Janet Wallis

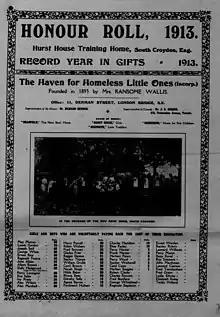
1913 honour-roll mentions Mrs (Janet) Ransome Wallis

Wallis created the "Mission of Hope" in Croydon in 1893 when it was called the "Haven of Hope for Homeless Little Ones". Adoption would not be regulated for another thirty years so babies could be offered for adoption with little legal oversight. The matron there would take in unmarried mothers and they had to keep to strict rules. Church attendance was expected. Wallis saw the home's role as caring for the child but also to "reform" the mother and the child. The matron was able to request to see any letters and her special permission was required before any male visitors were allowed. The mothers were expected to "help cheerfully" with caring for the babies and the necessary domestic work required to keep the home running and they were not allowed out of the home's grounds. The expectant mothers would stay at the home during the final weeks of their pregnancy and they would remain there until their child was adopted (after it had reached a weight of seven and a half pounds).